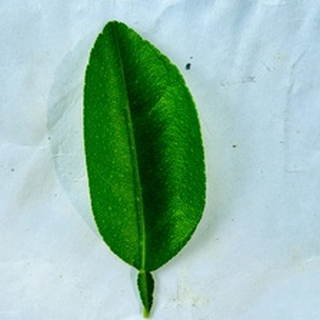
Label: healthy_lemon